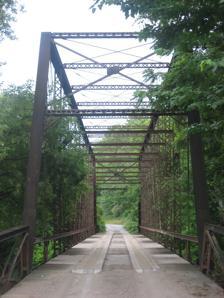
Building: Stone Quarry Bridge
Country: United States of America
Year built: 1883
United States historic place Stone Quarry Bridge U.S. National Register of Historic Places Show map of Illinois Show map of the United States Nearest city Charleston, Illinois Coordinates 39°31′16″N 88°6′36″W / 39.52111°N 88.11000°W / 39.52111; -88.11000 Area less than one acre Built 1883 Built by King Iron Bridge Co. Architectural style double intersection Pratt MPS Coles County Highway Bridges Over the Embarras River TR NRHP reference No. 81000215 Added to NRHP November 30, 1981 The Stone Quarry Bridge is a historic Pratt truss bridge which carries Township Road 1000N across the Embarras River in Coles County , Illinois , near Charleston, Illinois . The bridge is a double-intersection Pratt truss bridge, a variant of the Pratt truss in which the diagonal supports cross multiple panels; it is the only bridge of its type in the county. It is 180 feet (55 m) long, and its eastern and western portals are 14 feet 10 inches (4.52 m) and 16 feet (4.9 m) high respectively. Built in 1883 by the King Iron Bridge Company , the bridge is the oldest truss bridge in the county as well as the oldest bridge in the county which is still open to traffic. It is named for its propinquity to the Charleston Stone Company quarry. The bridge was added to the National Register of Historic Places on November 30, 1981. References